Great Wass Island

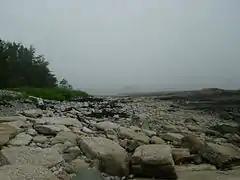
View of the east shore of Great Wass Island

Great Wass Island (approx. 1700 acres) lies in the Atlantic Ocean off the coast of the State of Maine, United States. On the mainland is Jonesport in Washington County. The island is 5 mi (8 km) long, 1.5 mi (2.5 km) wide and it is the biggest island in the Great Wass Archipelago, which contains over 43 islands extending off the coast from Jonesport. Great Wass Island is connected with a bridge to Beals Island, which is then connected to the mainland. Head Harbor Island and Steels Harbor Island lie close to the east. The Great Wass Island Preserve is in the island. The interior of Great Wass Island supports coastal Maine's largest stand of jack pine, other typical plants are bakeapple ("Rubus chamaemorus"), deer-hair sedge ("Trichophorum cespitosum"), and dragon's mouth orchid ("Arethusa bulbosa"). The island is part of the Town of Beals, in Washington County.